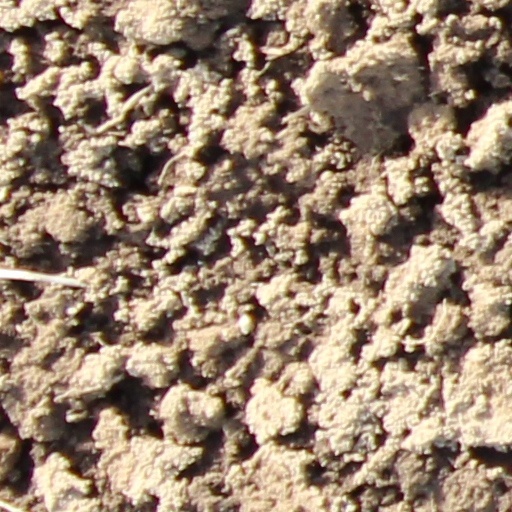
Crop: wheat